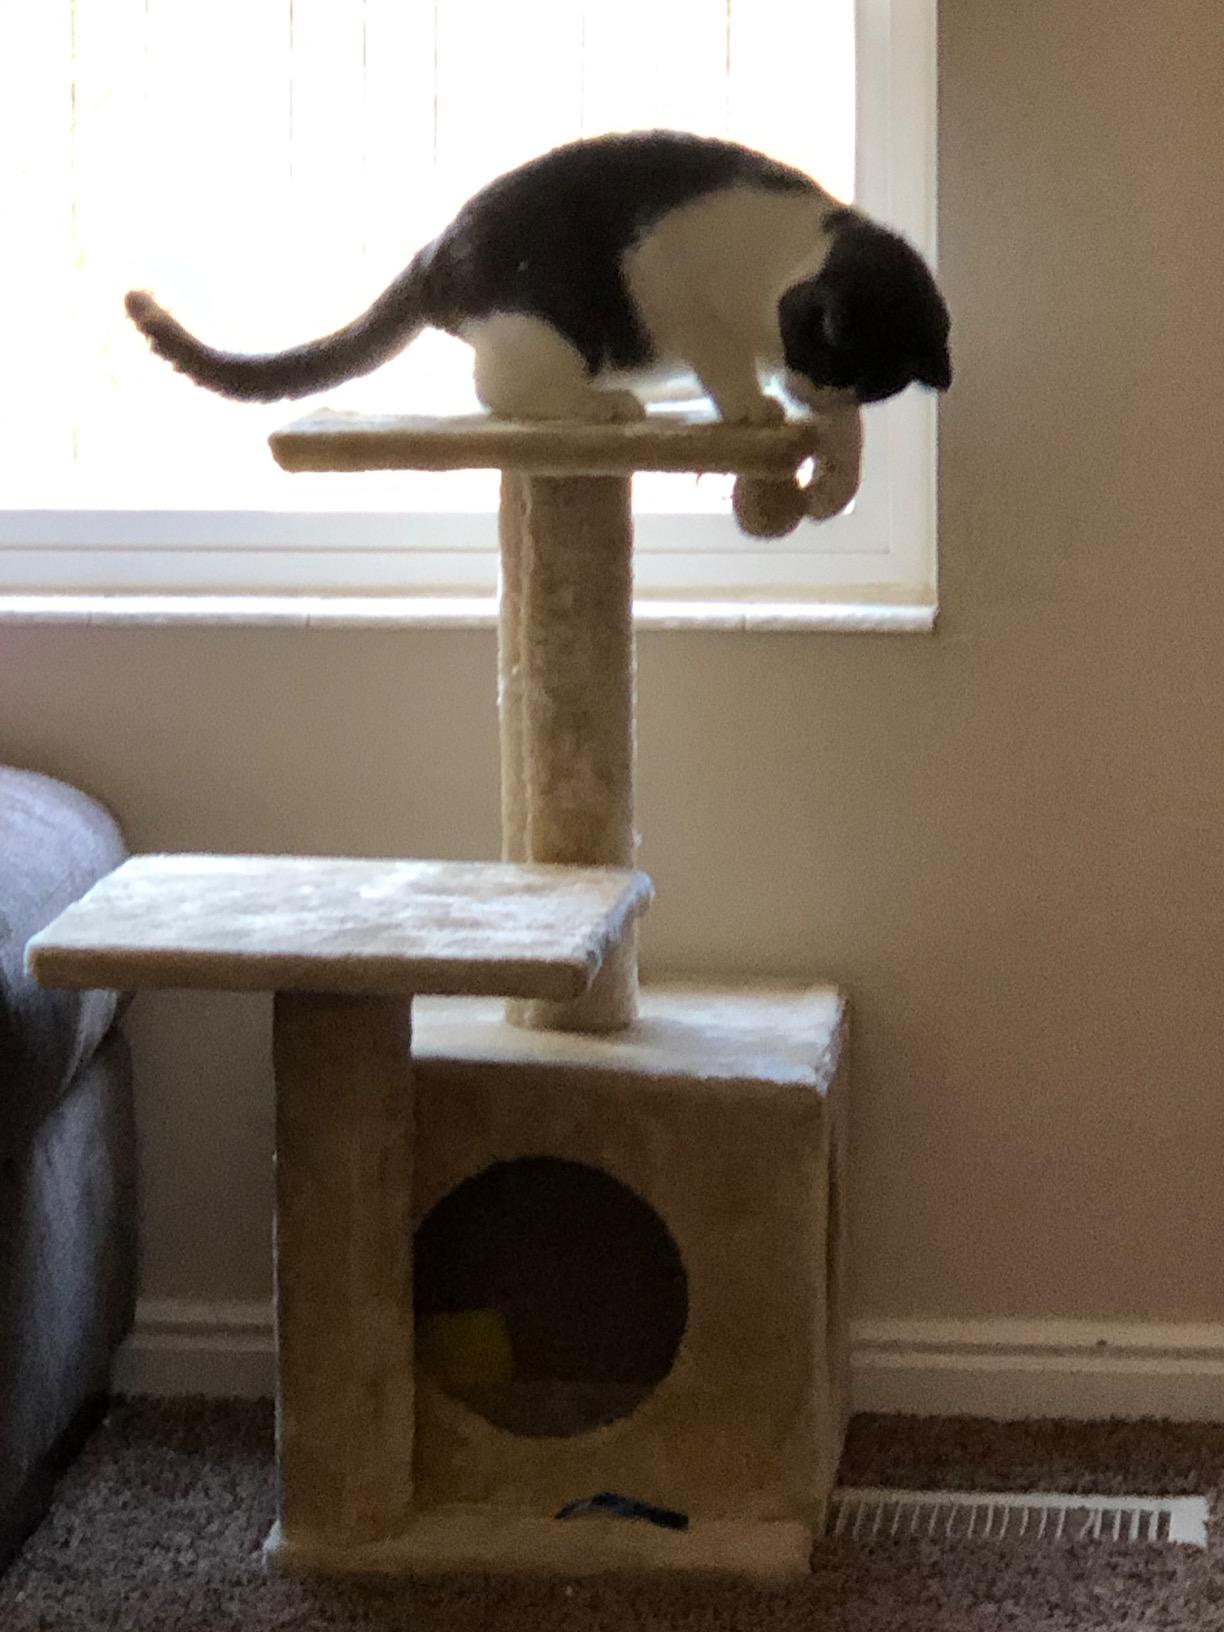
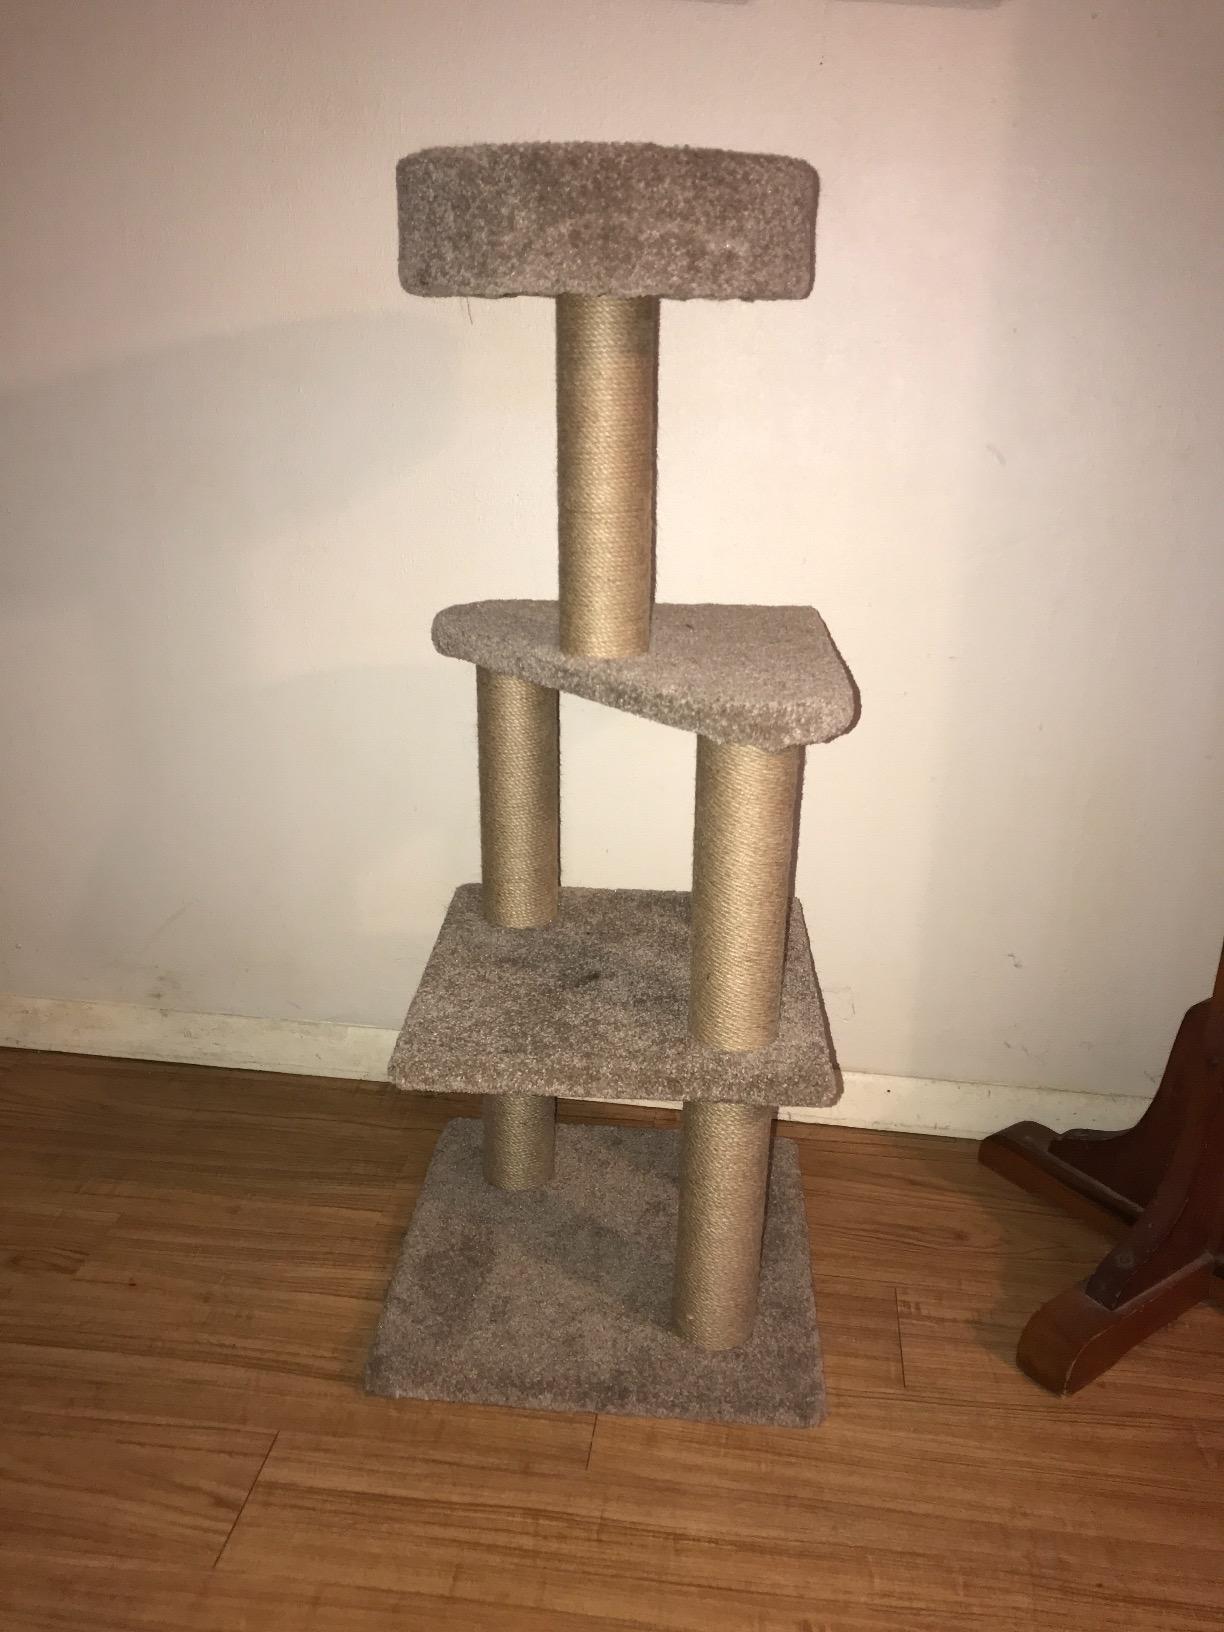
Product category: items_cat tree
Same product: no